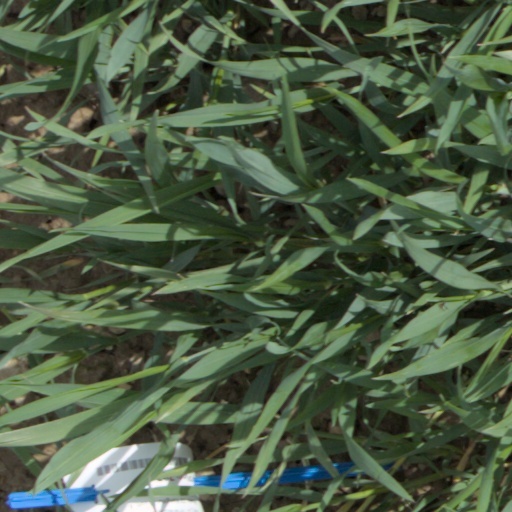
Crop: wheat